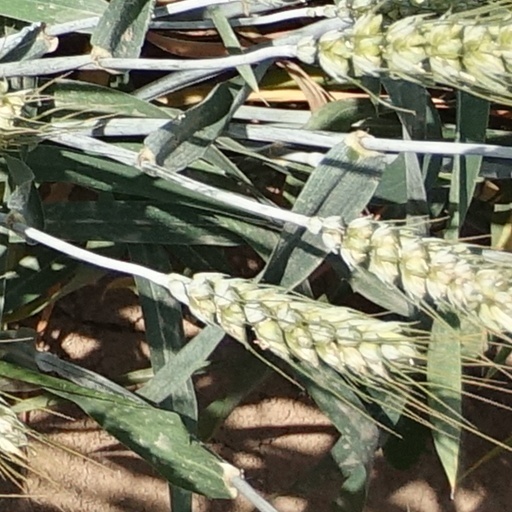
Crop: wheat